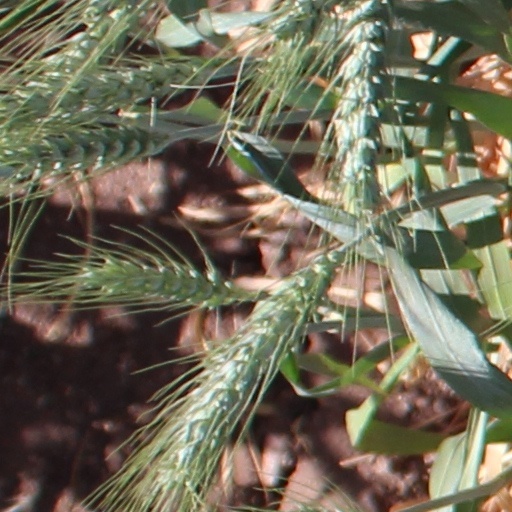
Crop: wheat